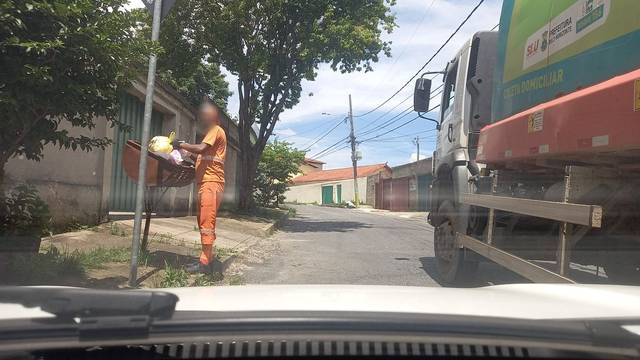
Region: Brazil
Coordinates: -19.918, -43.986